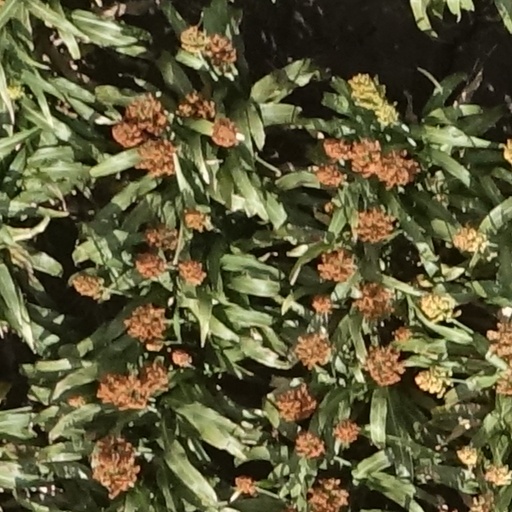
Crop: sorghum